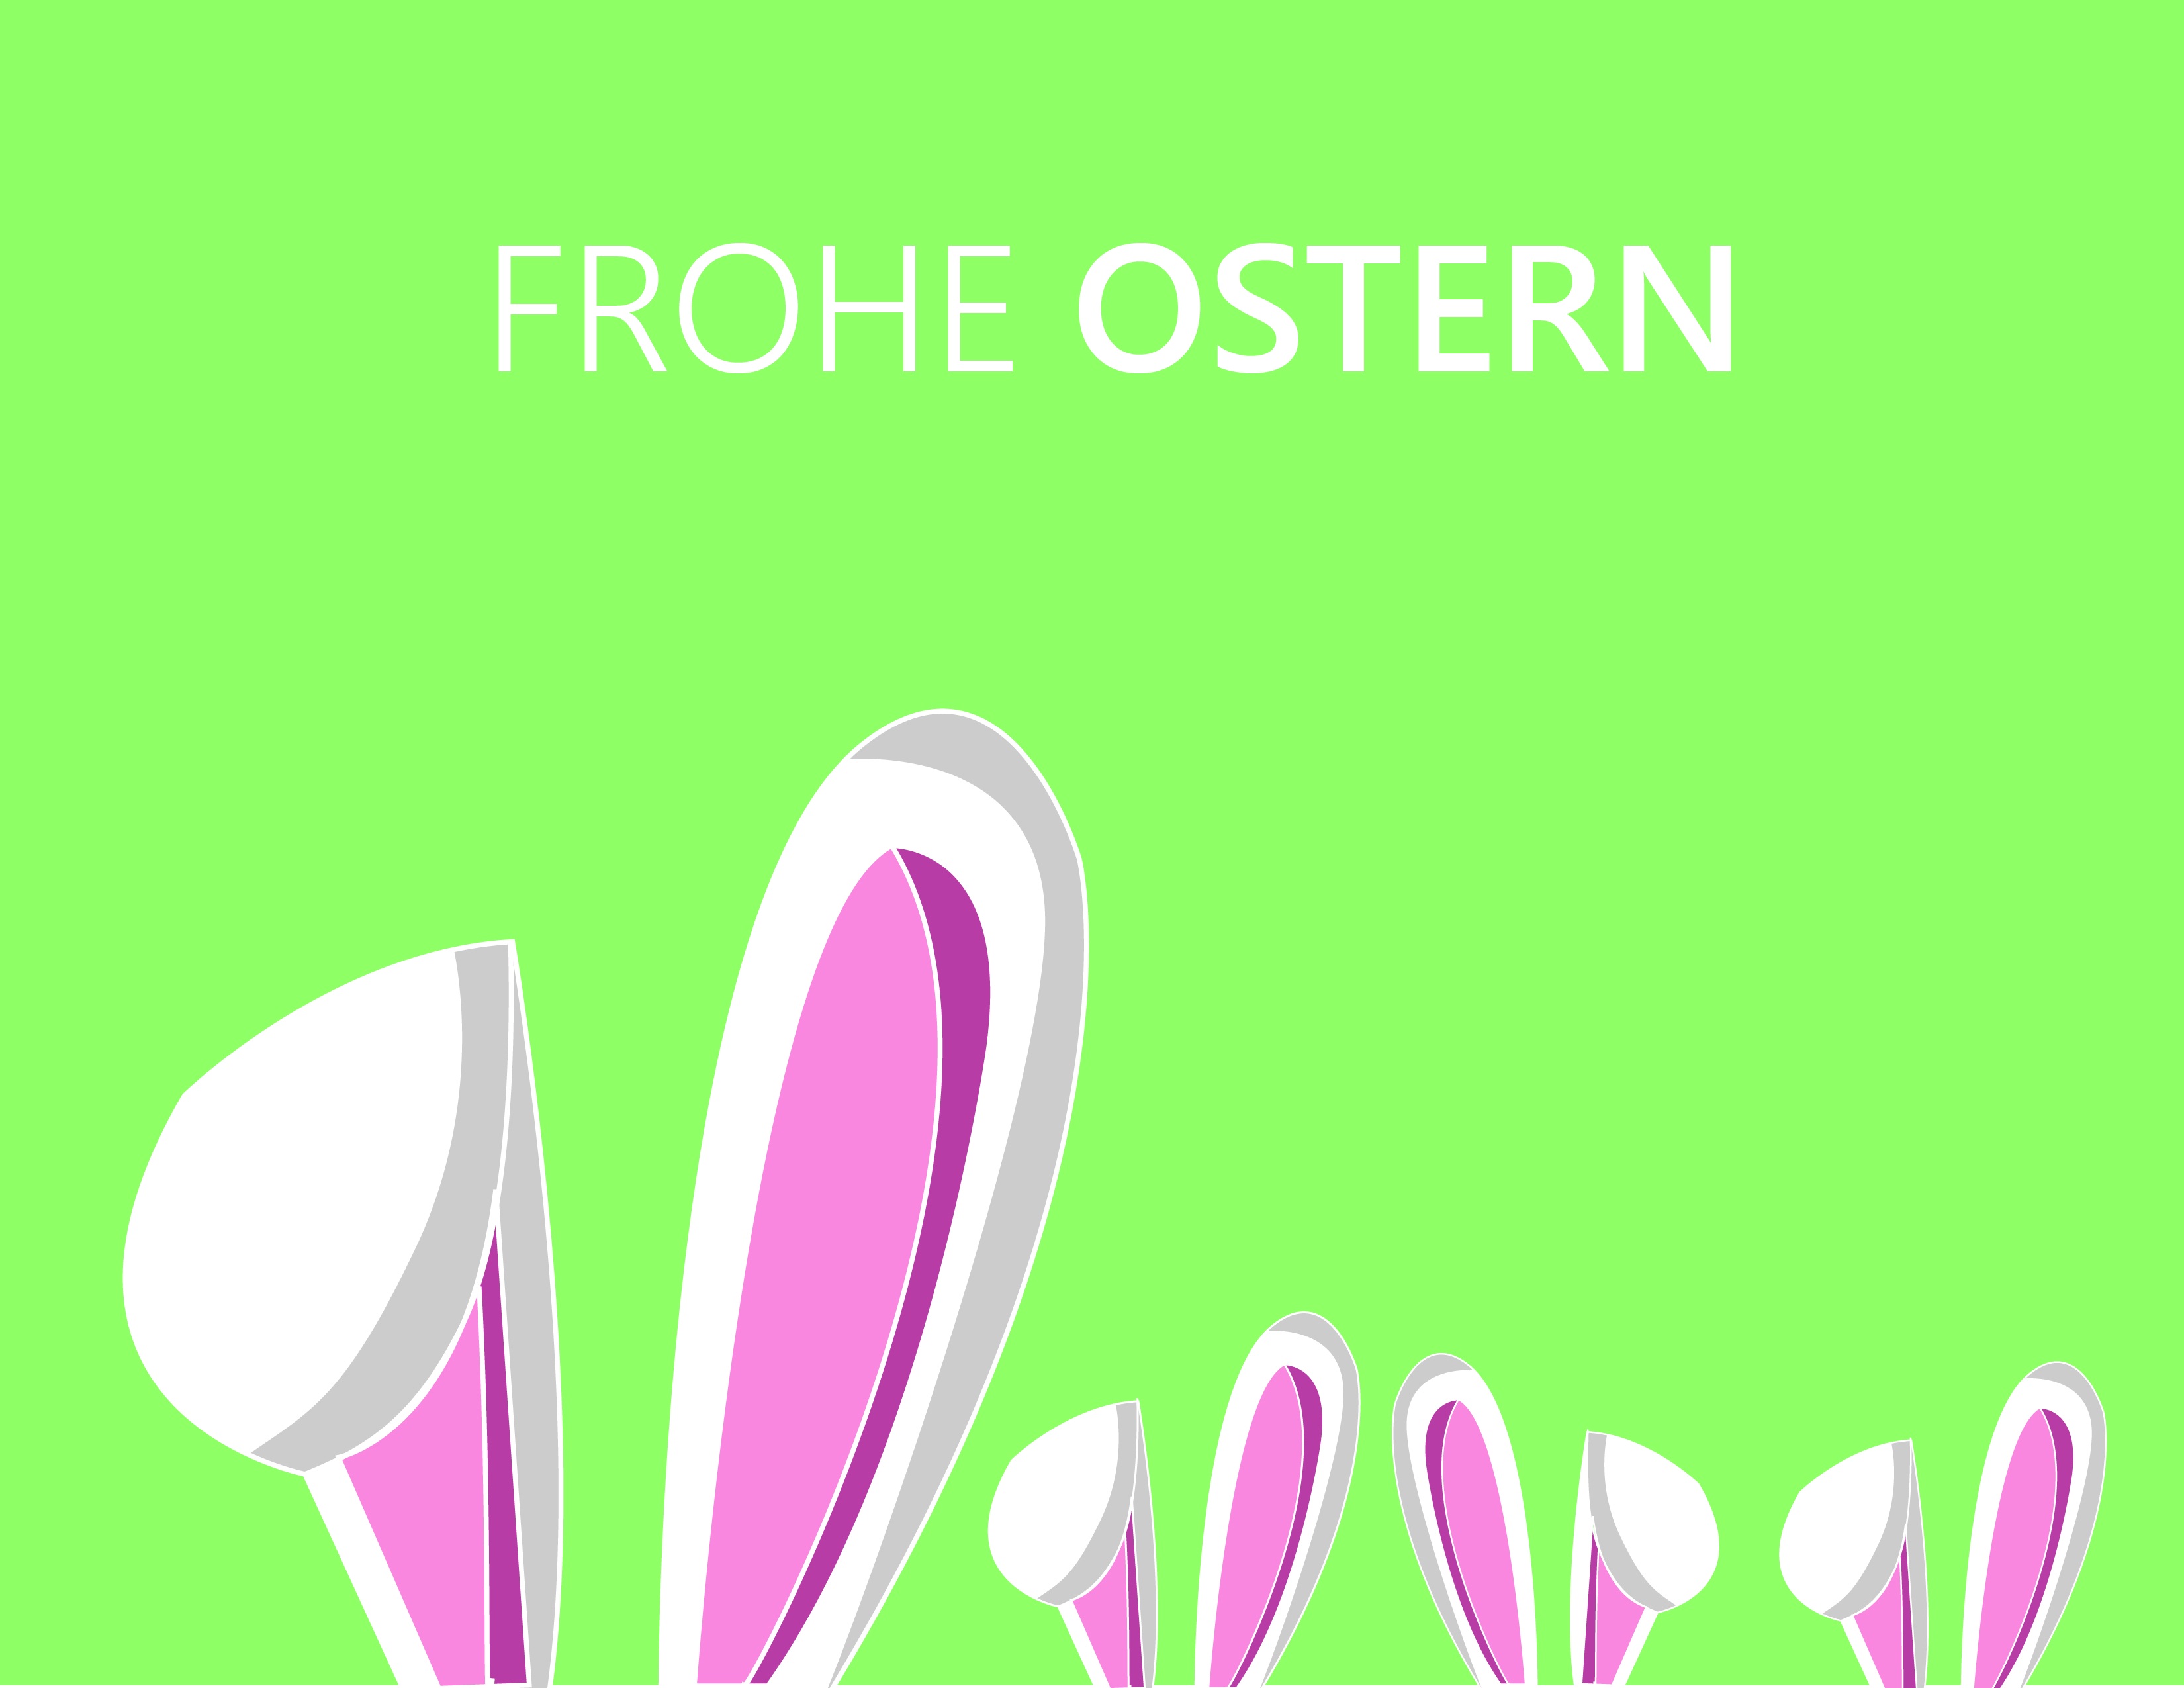
sweet, number, animal, cute, advertising, line, banner, circle, hare, brand, product, font, illustration, logo, text, decorative, diagram, ears, easter, shape, bunny, luck, greeting card